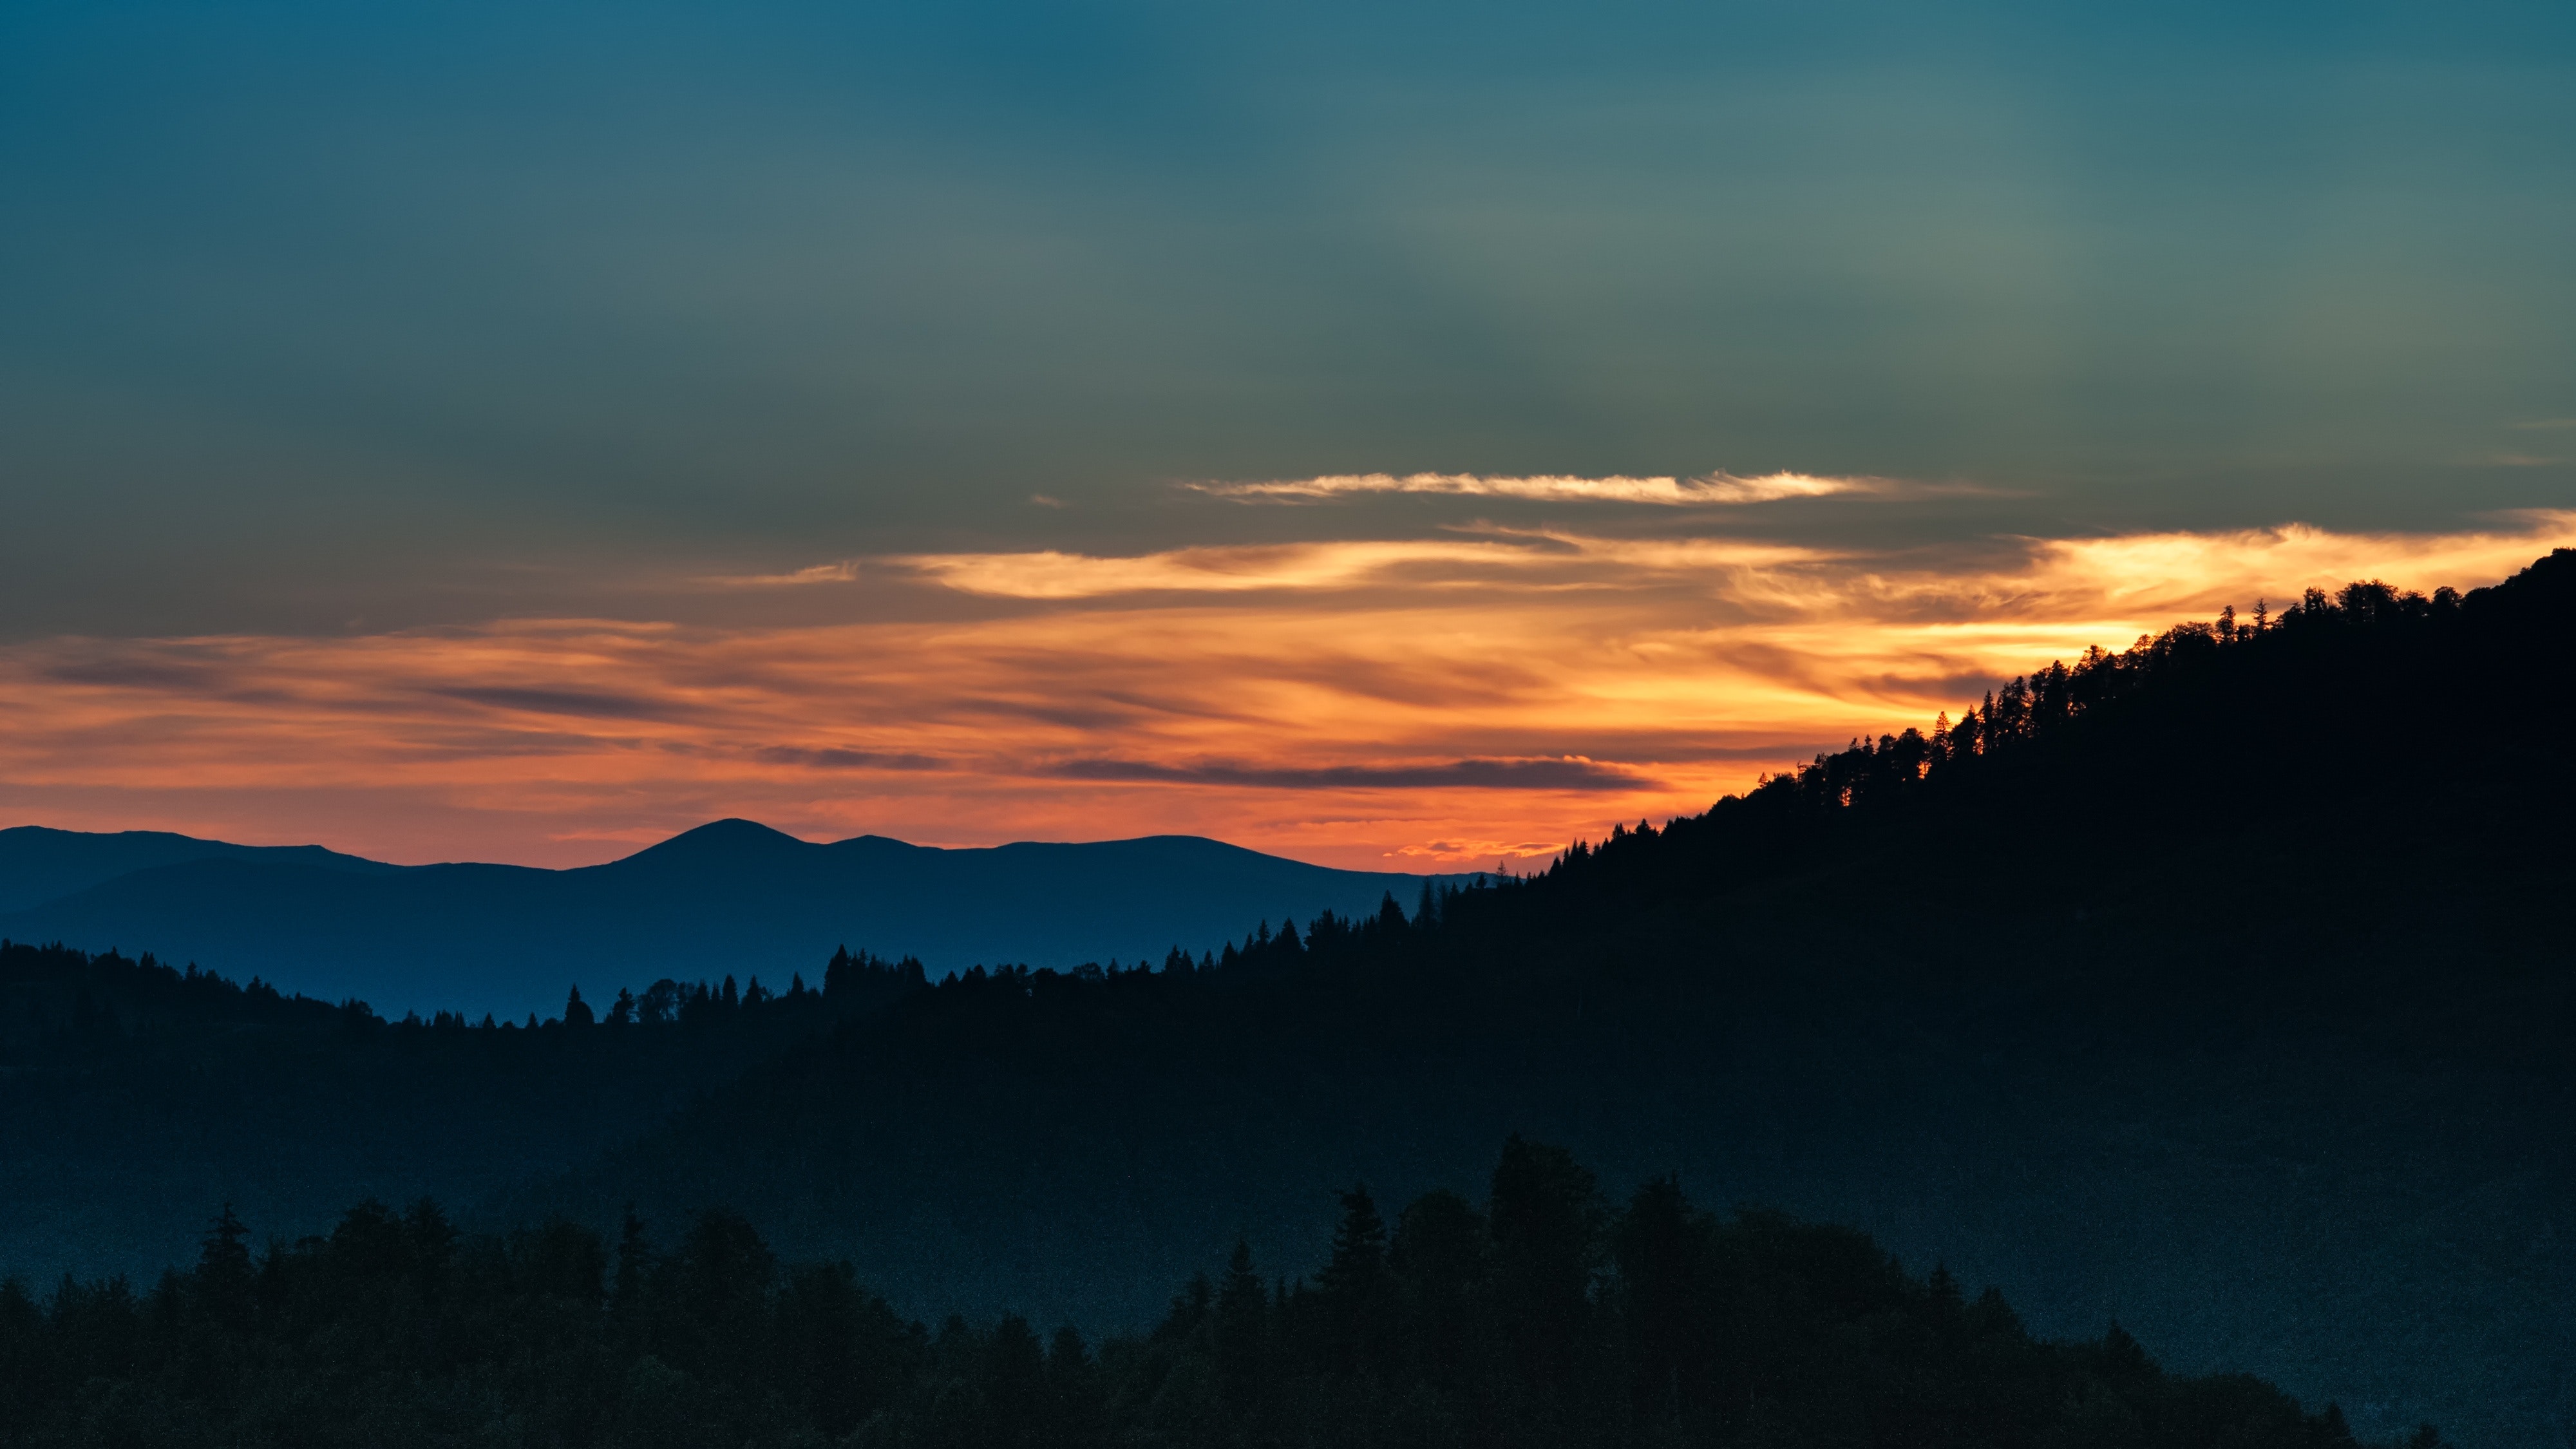
sky, cloud, nature, mountain, mountainous landforms, sunset, afterglow, atmospheric phenomenon, evening, horizon, wilderness, sunrise, natural landscape, morning, tree, dusk, atmosphere, hill, red sky at morning, mountain range, highland, dawn, ridge, sunlight, landscape, forest, alps, night, fell, meteorological phenomenon, national park, hill station, winter, geological phenomenon, summit, lake